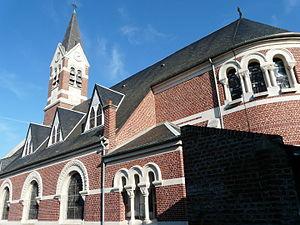
église de Flesquières (Nord, France)
Flesquières est une commune française située dans le département du Nord, en région Hauts-de-France.